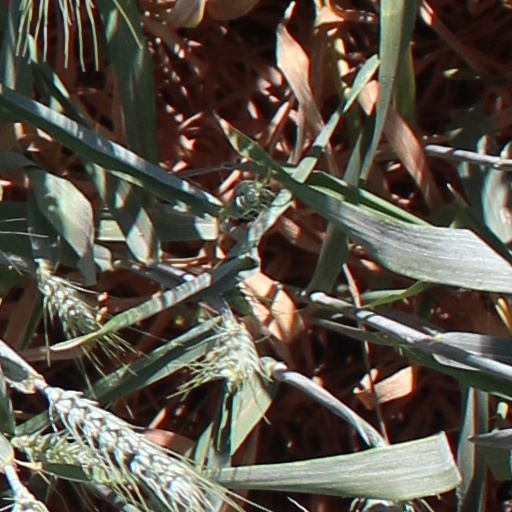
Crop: wheat